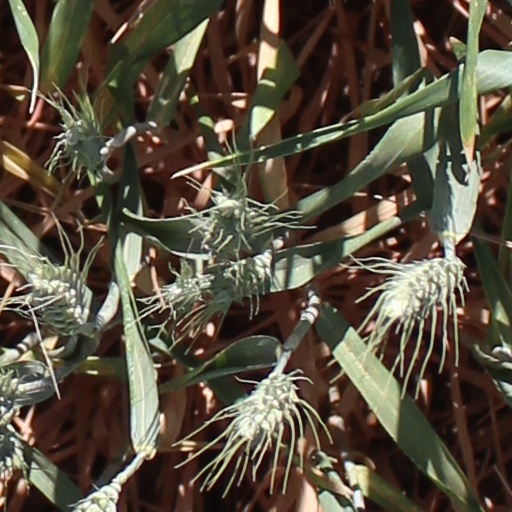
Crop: wheat